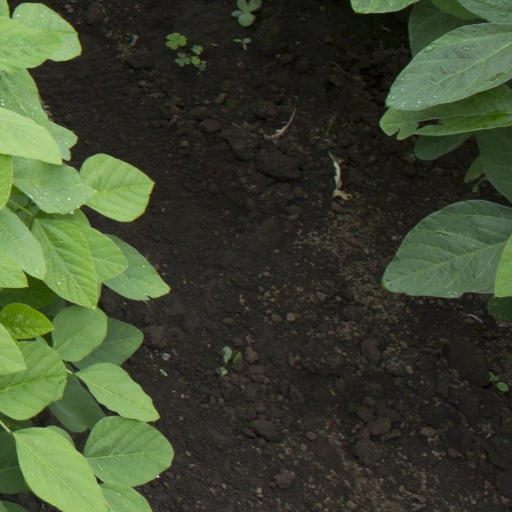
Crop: soybean